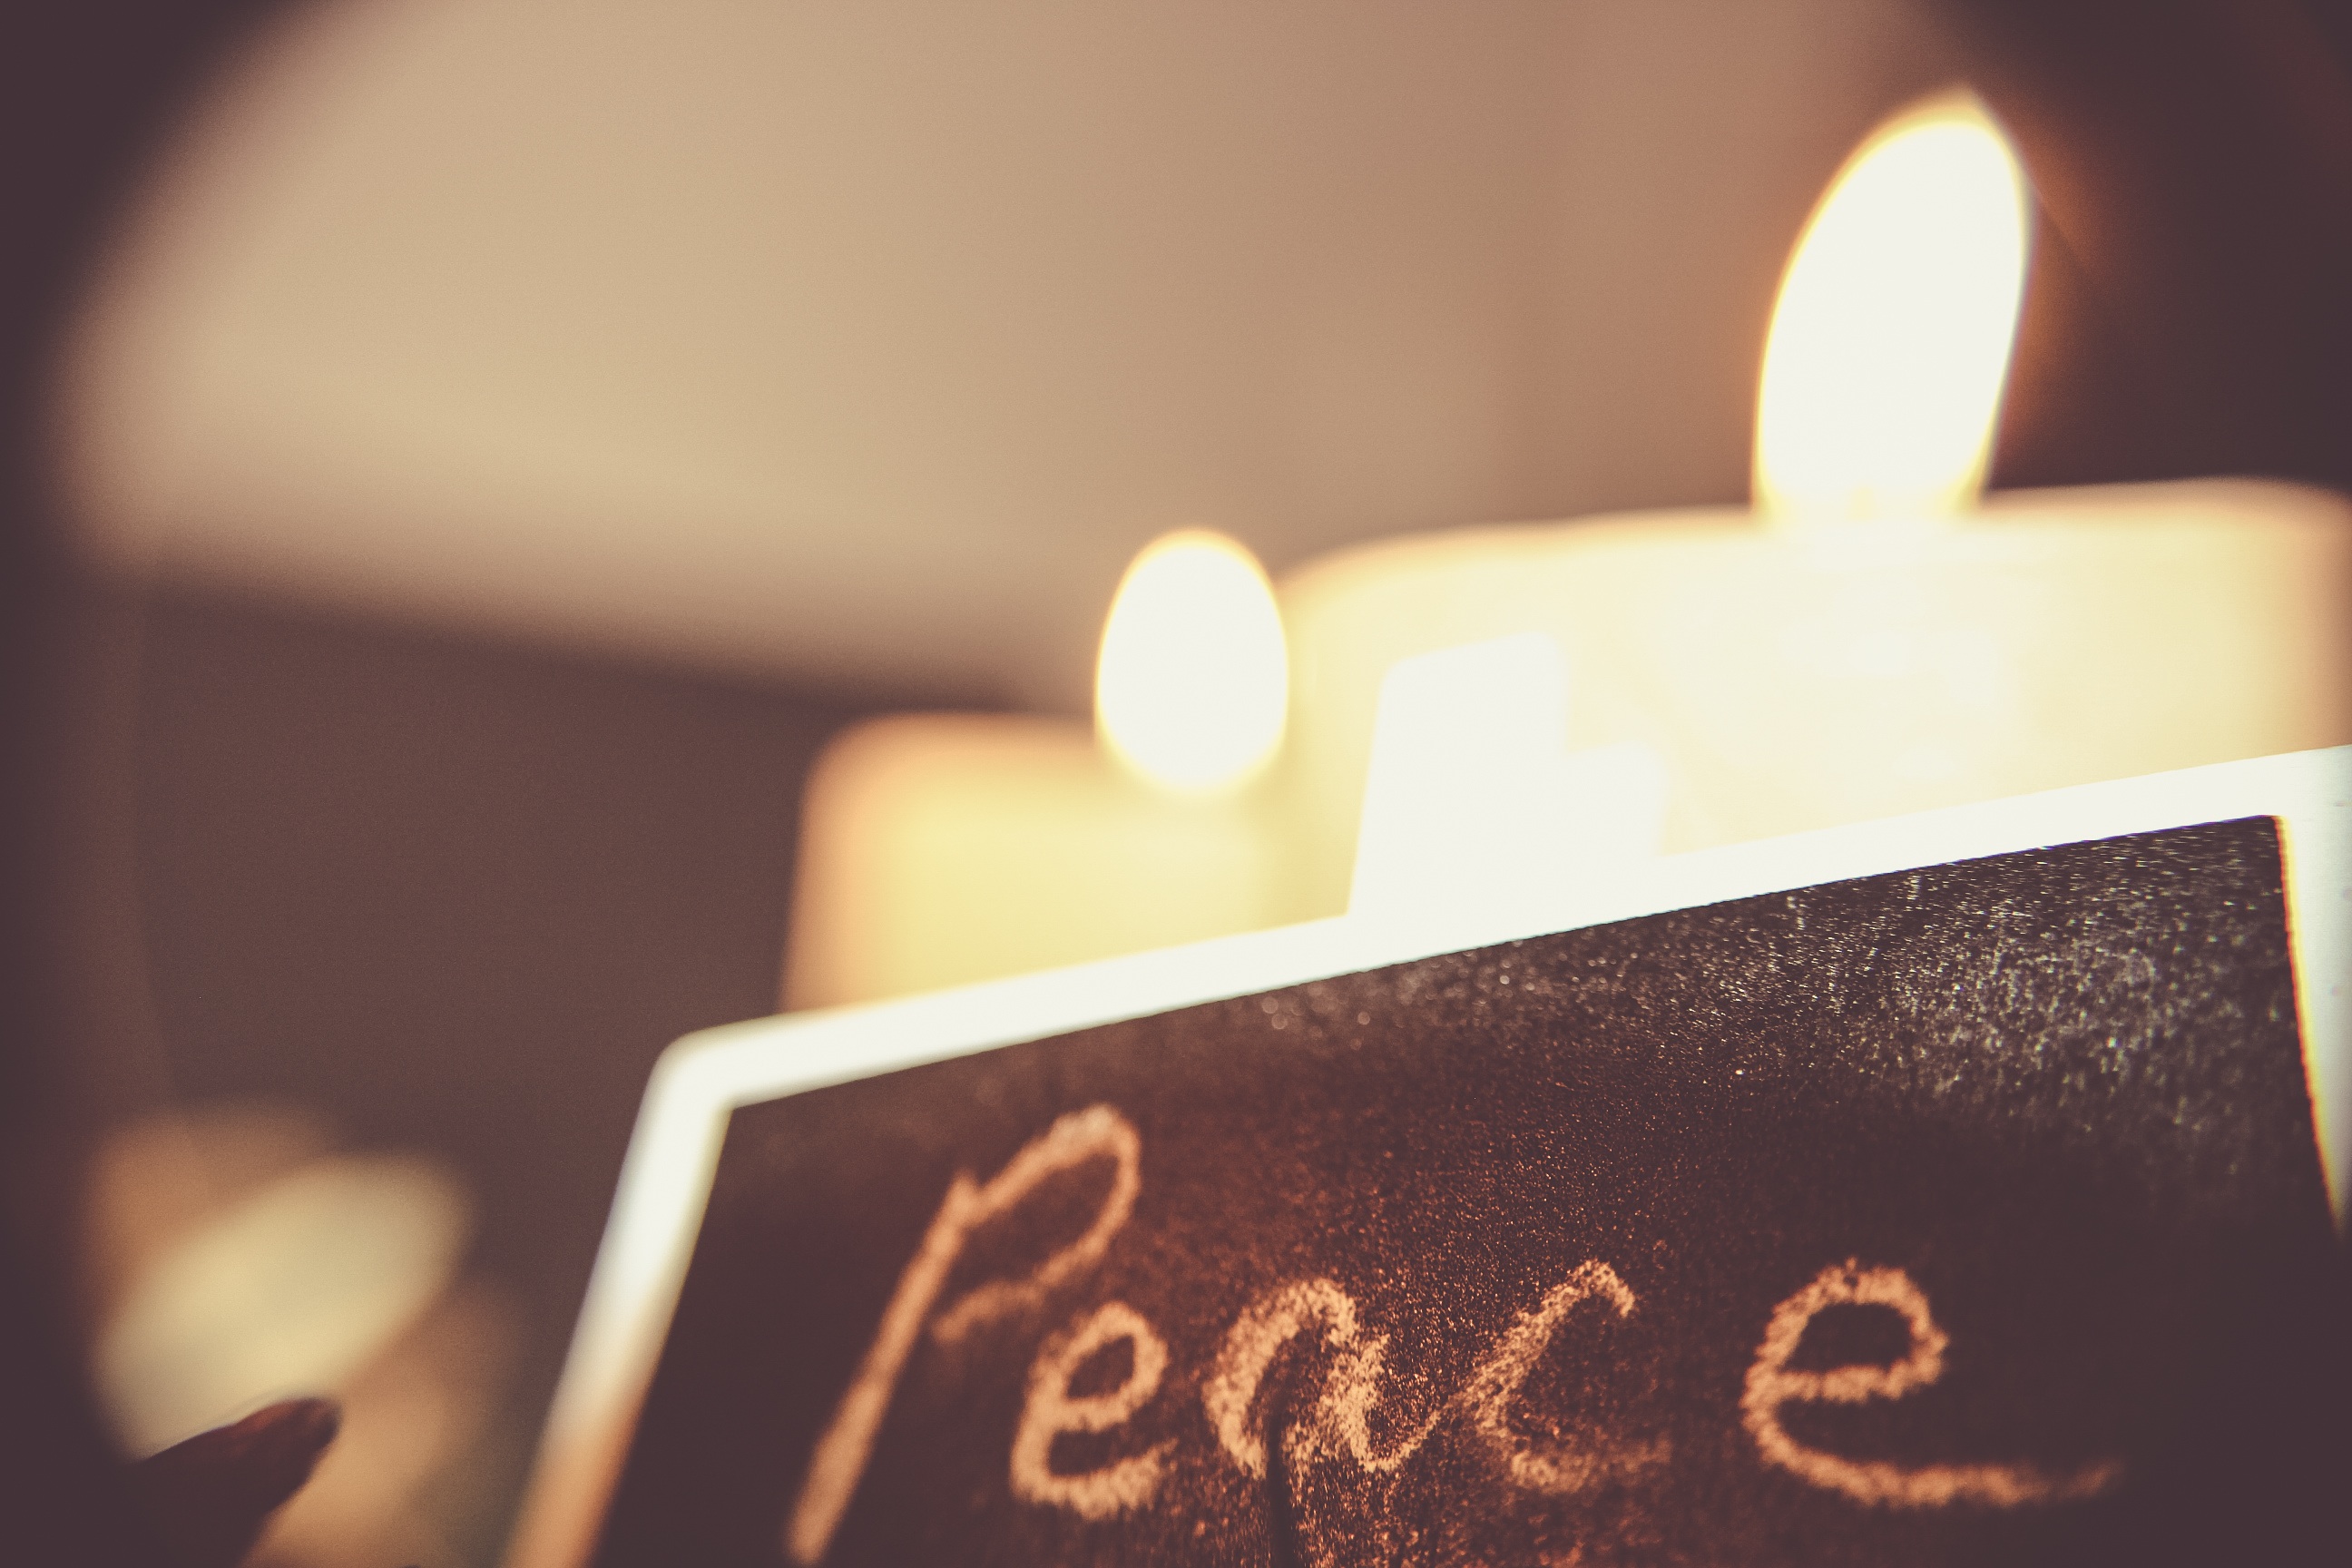
light, morning, number, love, color, candle, lighting, close up, shape, emotion